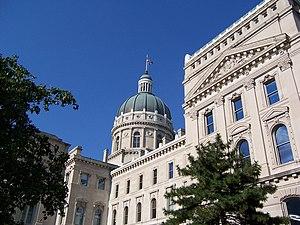
L'Indiana est un État du Midwest des États-Unis. Il est bordé au nord par le lac Michigan et par le Michigan, à l'est par l'Ohio, au sud par le Kentucky et à l'ouest par l'Illinois.
L’Indiana pi bill désigne communément, aux États-Unis, la proposition de loi nᵒ 246 qui faillit être adoptée en 1897 par l'Assemblée générale de l'Indiana. C'est l'une des tentatives les plus connues pour établir une vérité scientifique par un accord législatif. Il est parfois dit, par erreur, que cette loi devait définir le nombre pi avec une valeur erronée. Malgré son nom, le principal objectif de cette loi est un moyen d'obtenir la quadrature du cercle, plutôt que l'établissement de la valeur de pi. Malgré tout, le texte de loi révèle du contenu qui dicte différentes valeurs erronées de pi, telle 3,2. Bien que le problème de la quadrature du cercle fût supposé insoluble depuis l'Antiquité, de nombreuses personnes ont tenté de la résoudre ; cette impossibilité avait été rigoureusement prouvée par Ferdinand von Lindemann quelques années plus tôt, en 1882.